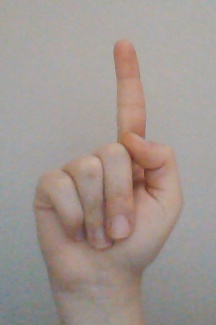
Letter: bb